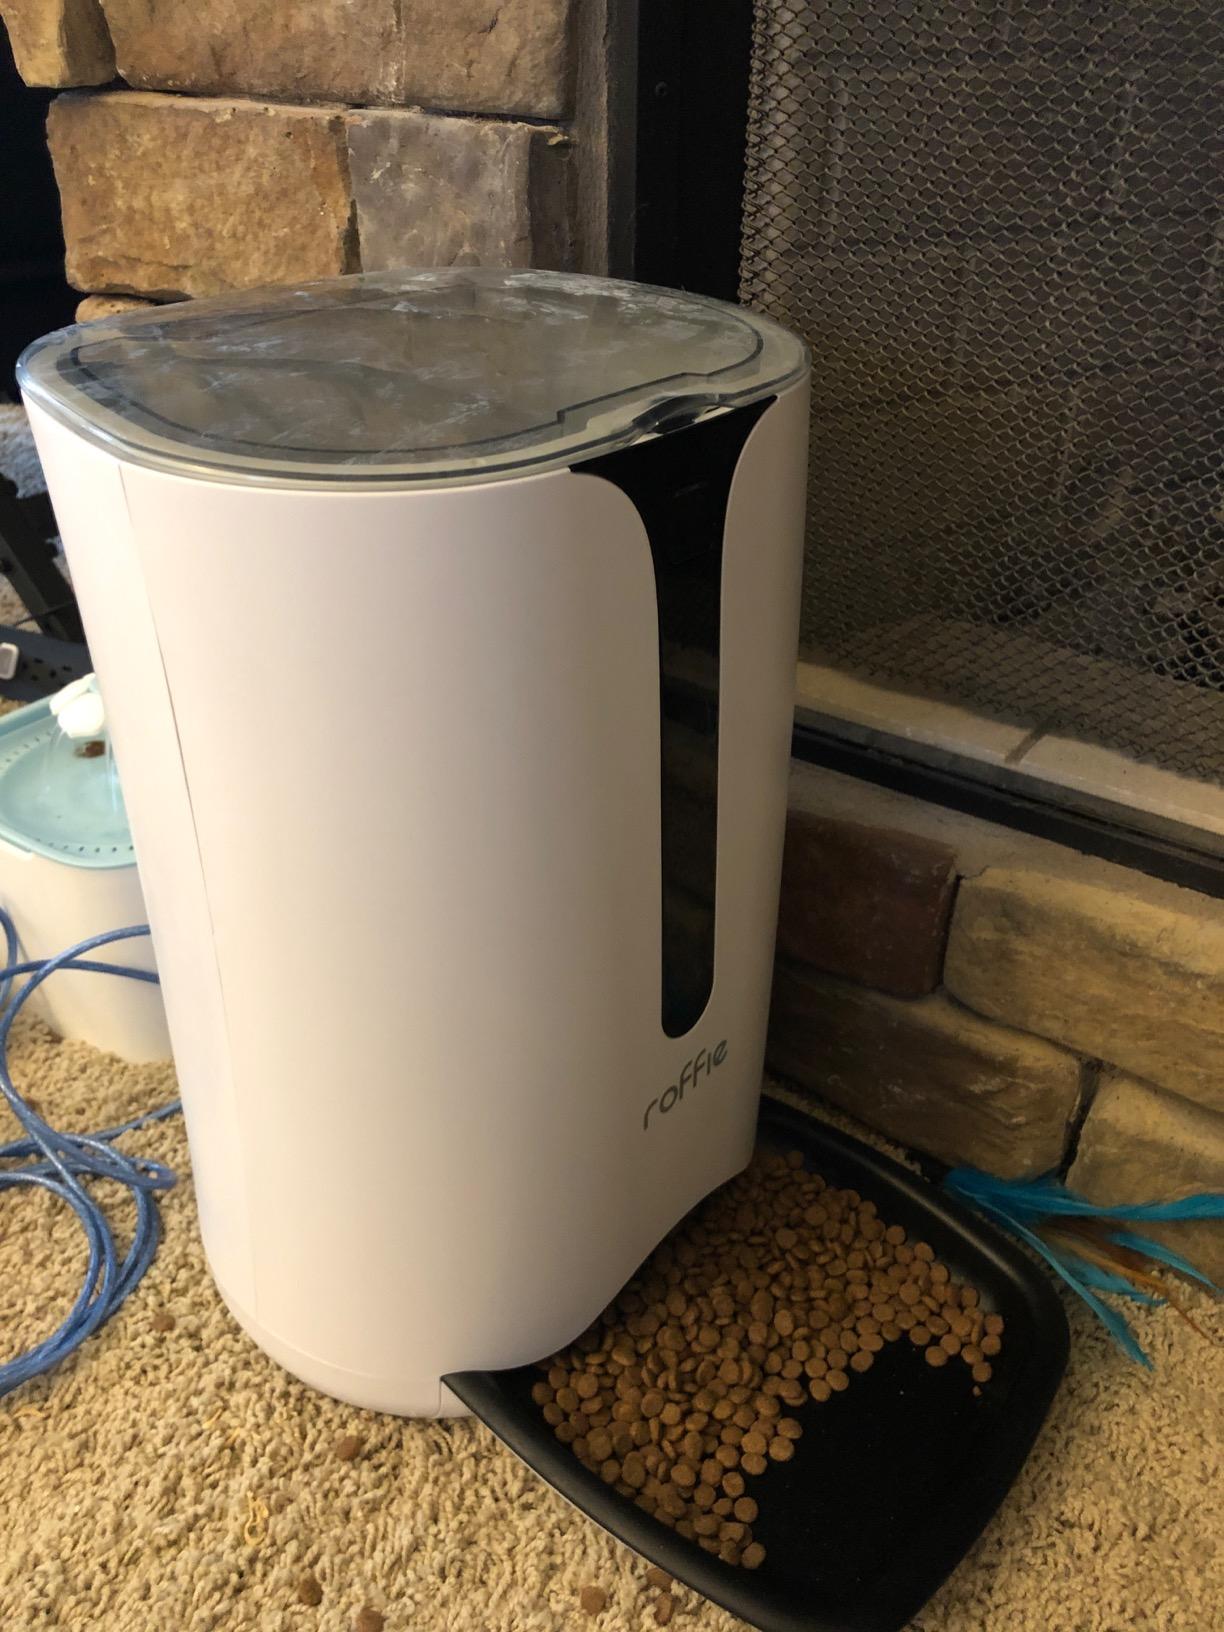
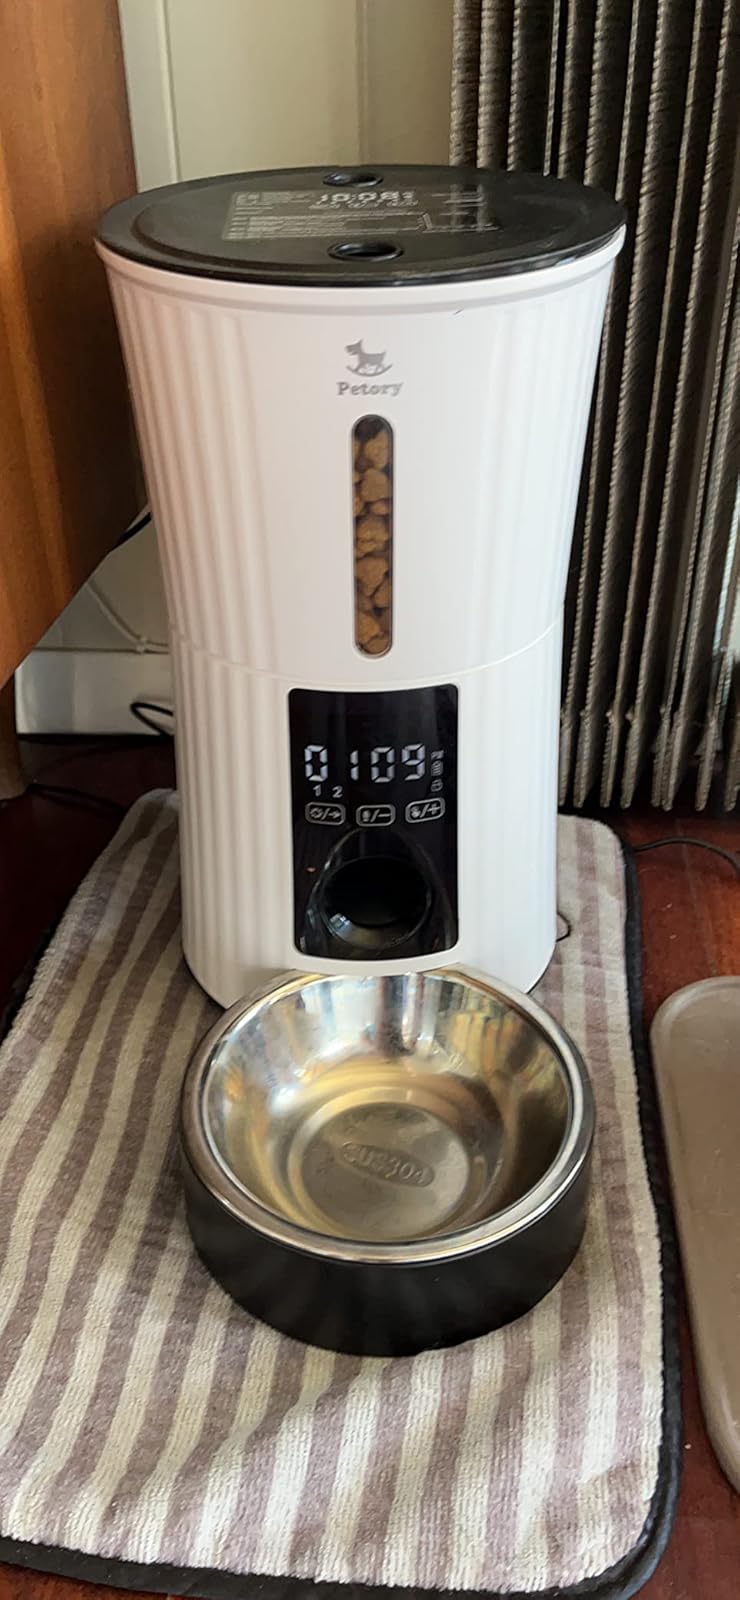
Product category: items_feeder
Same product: no